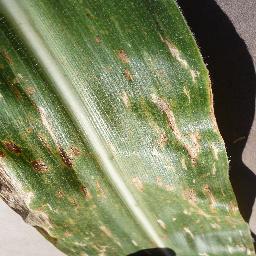
Label: Corn_(Maize)___Gray_Leaf_Spot_(Cercospora)